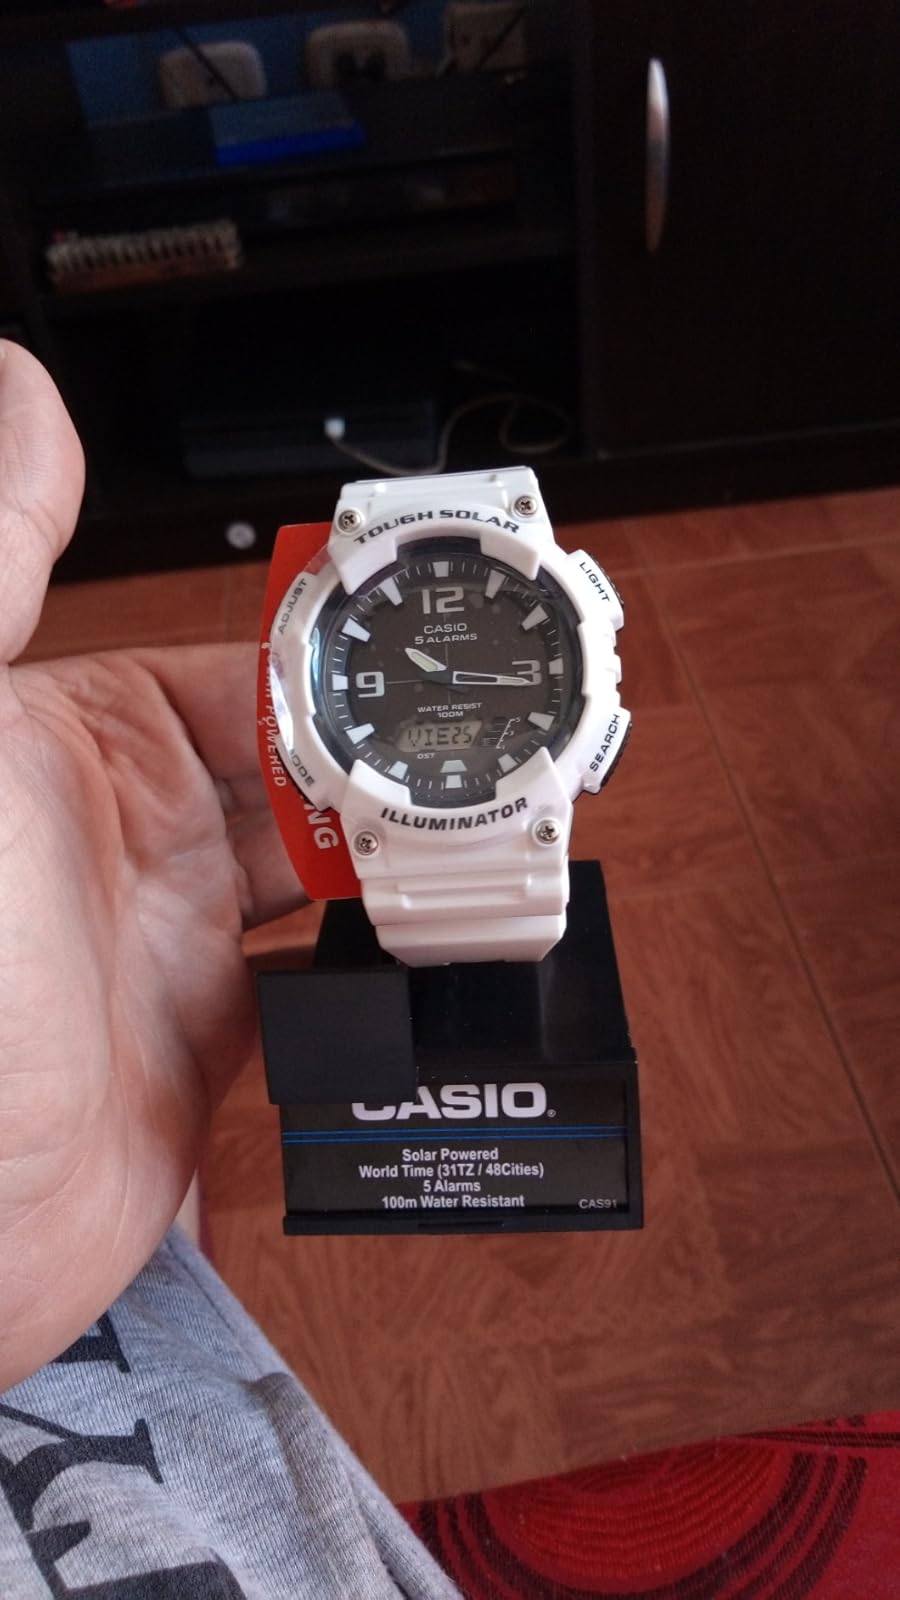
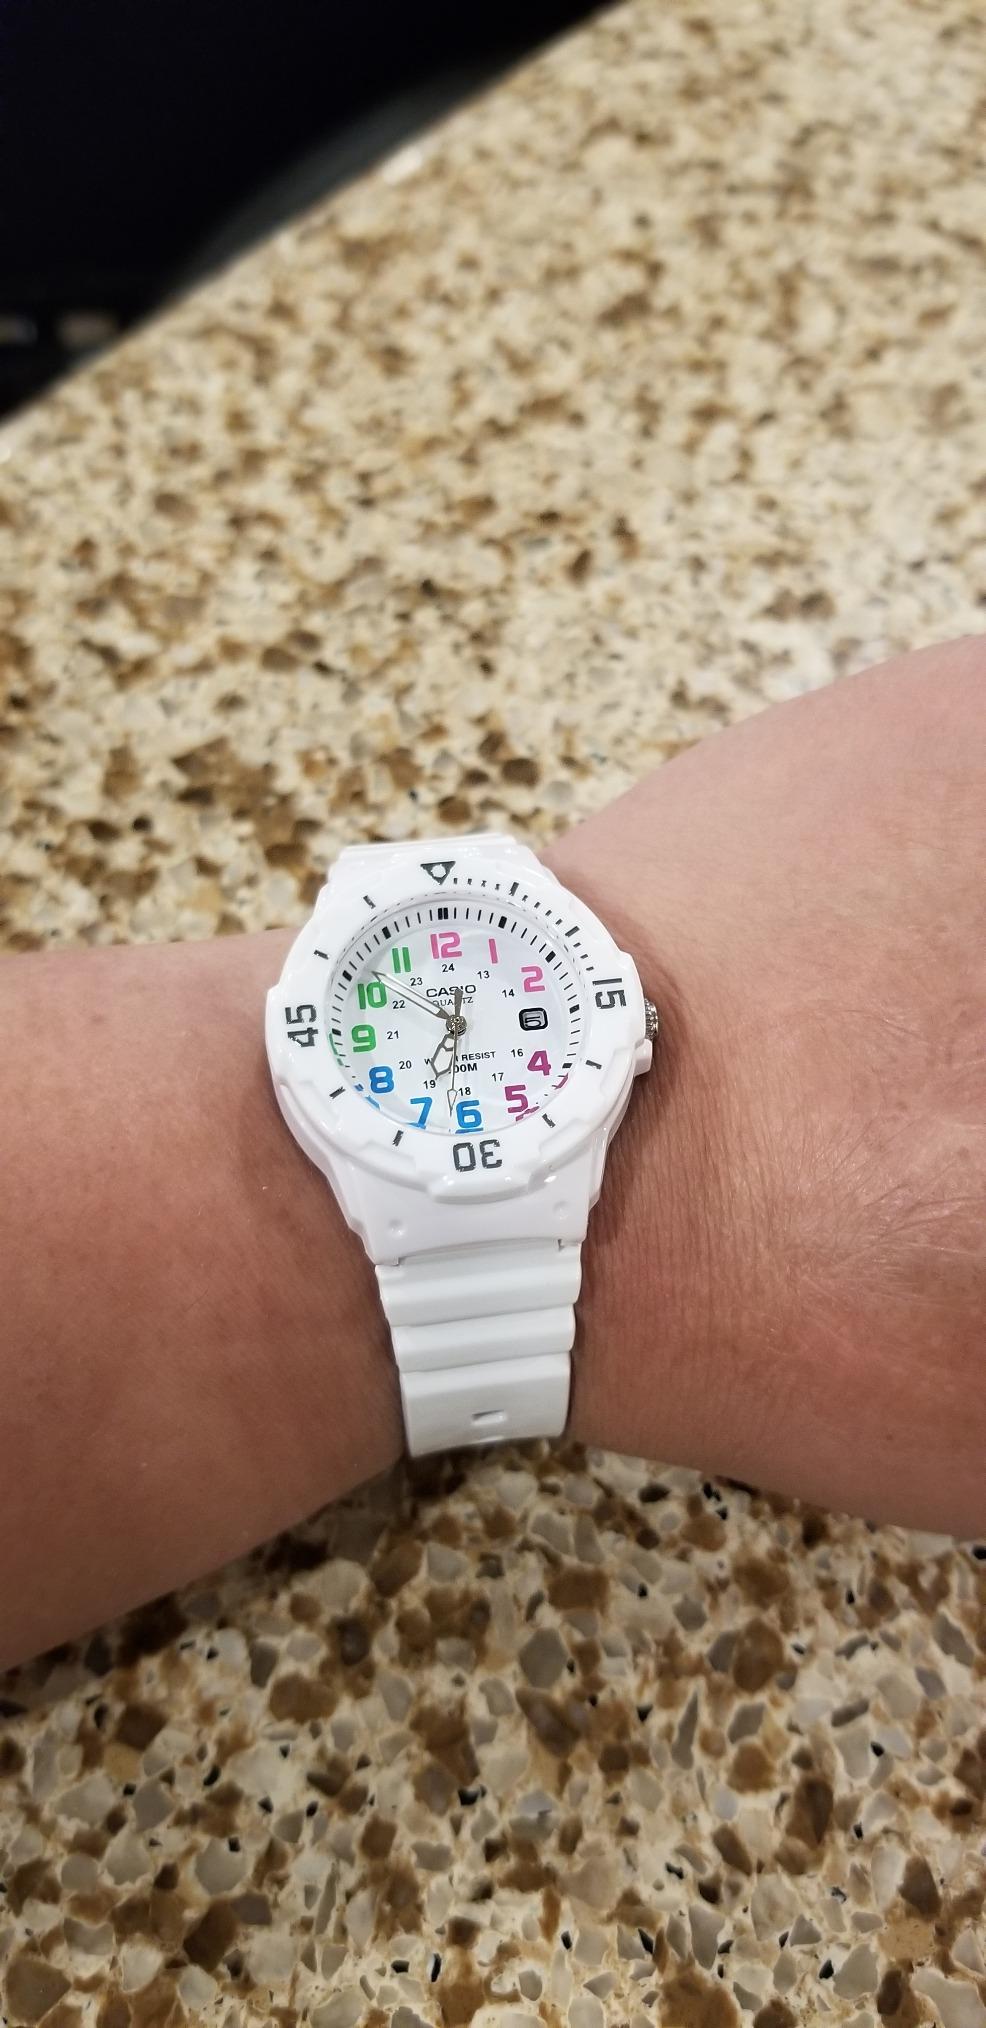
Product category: accessories_watch
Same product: no